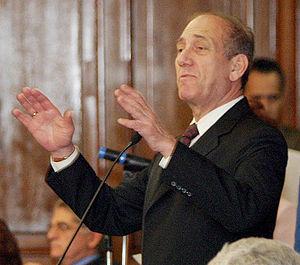
Cet article regroupe la liste des maires de Jérusalem.